Potter County Courthouse (Pennsylvania)

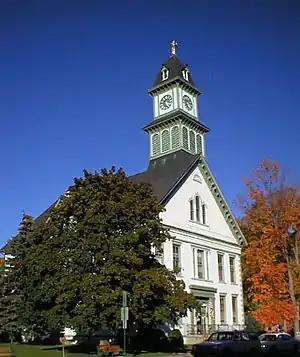

The Potter County Courthouse is the primary government building of Potter County, Pennsylvania, United States. Located in the Coudersport Historic District in the Potter county seat of Coudersport, it was added the National Register of Historic Places on February 24, 1975. The courthouse is a Greek Revival structure with some Victorian elements blended into it.